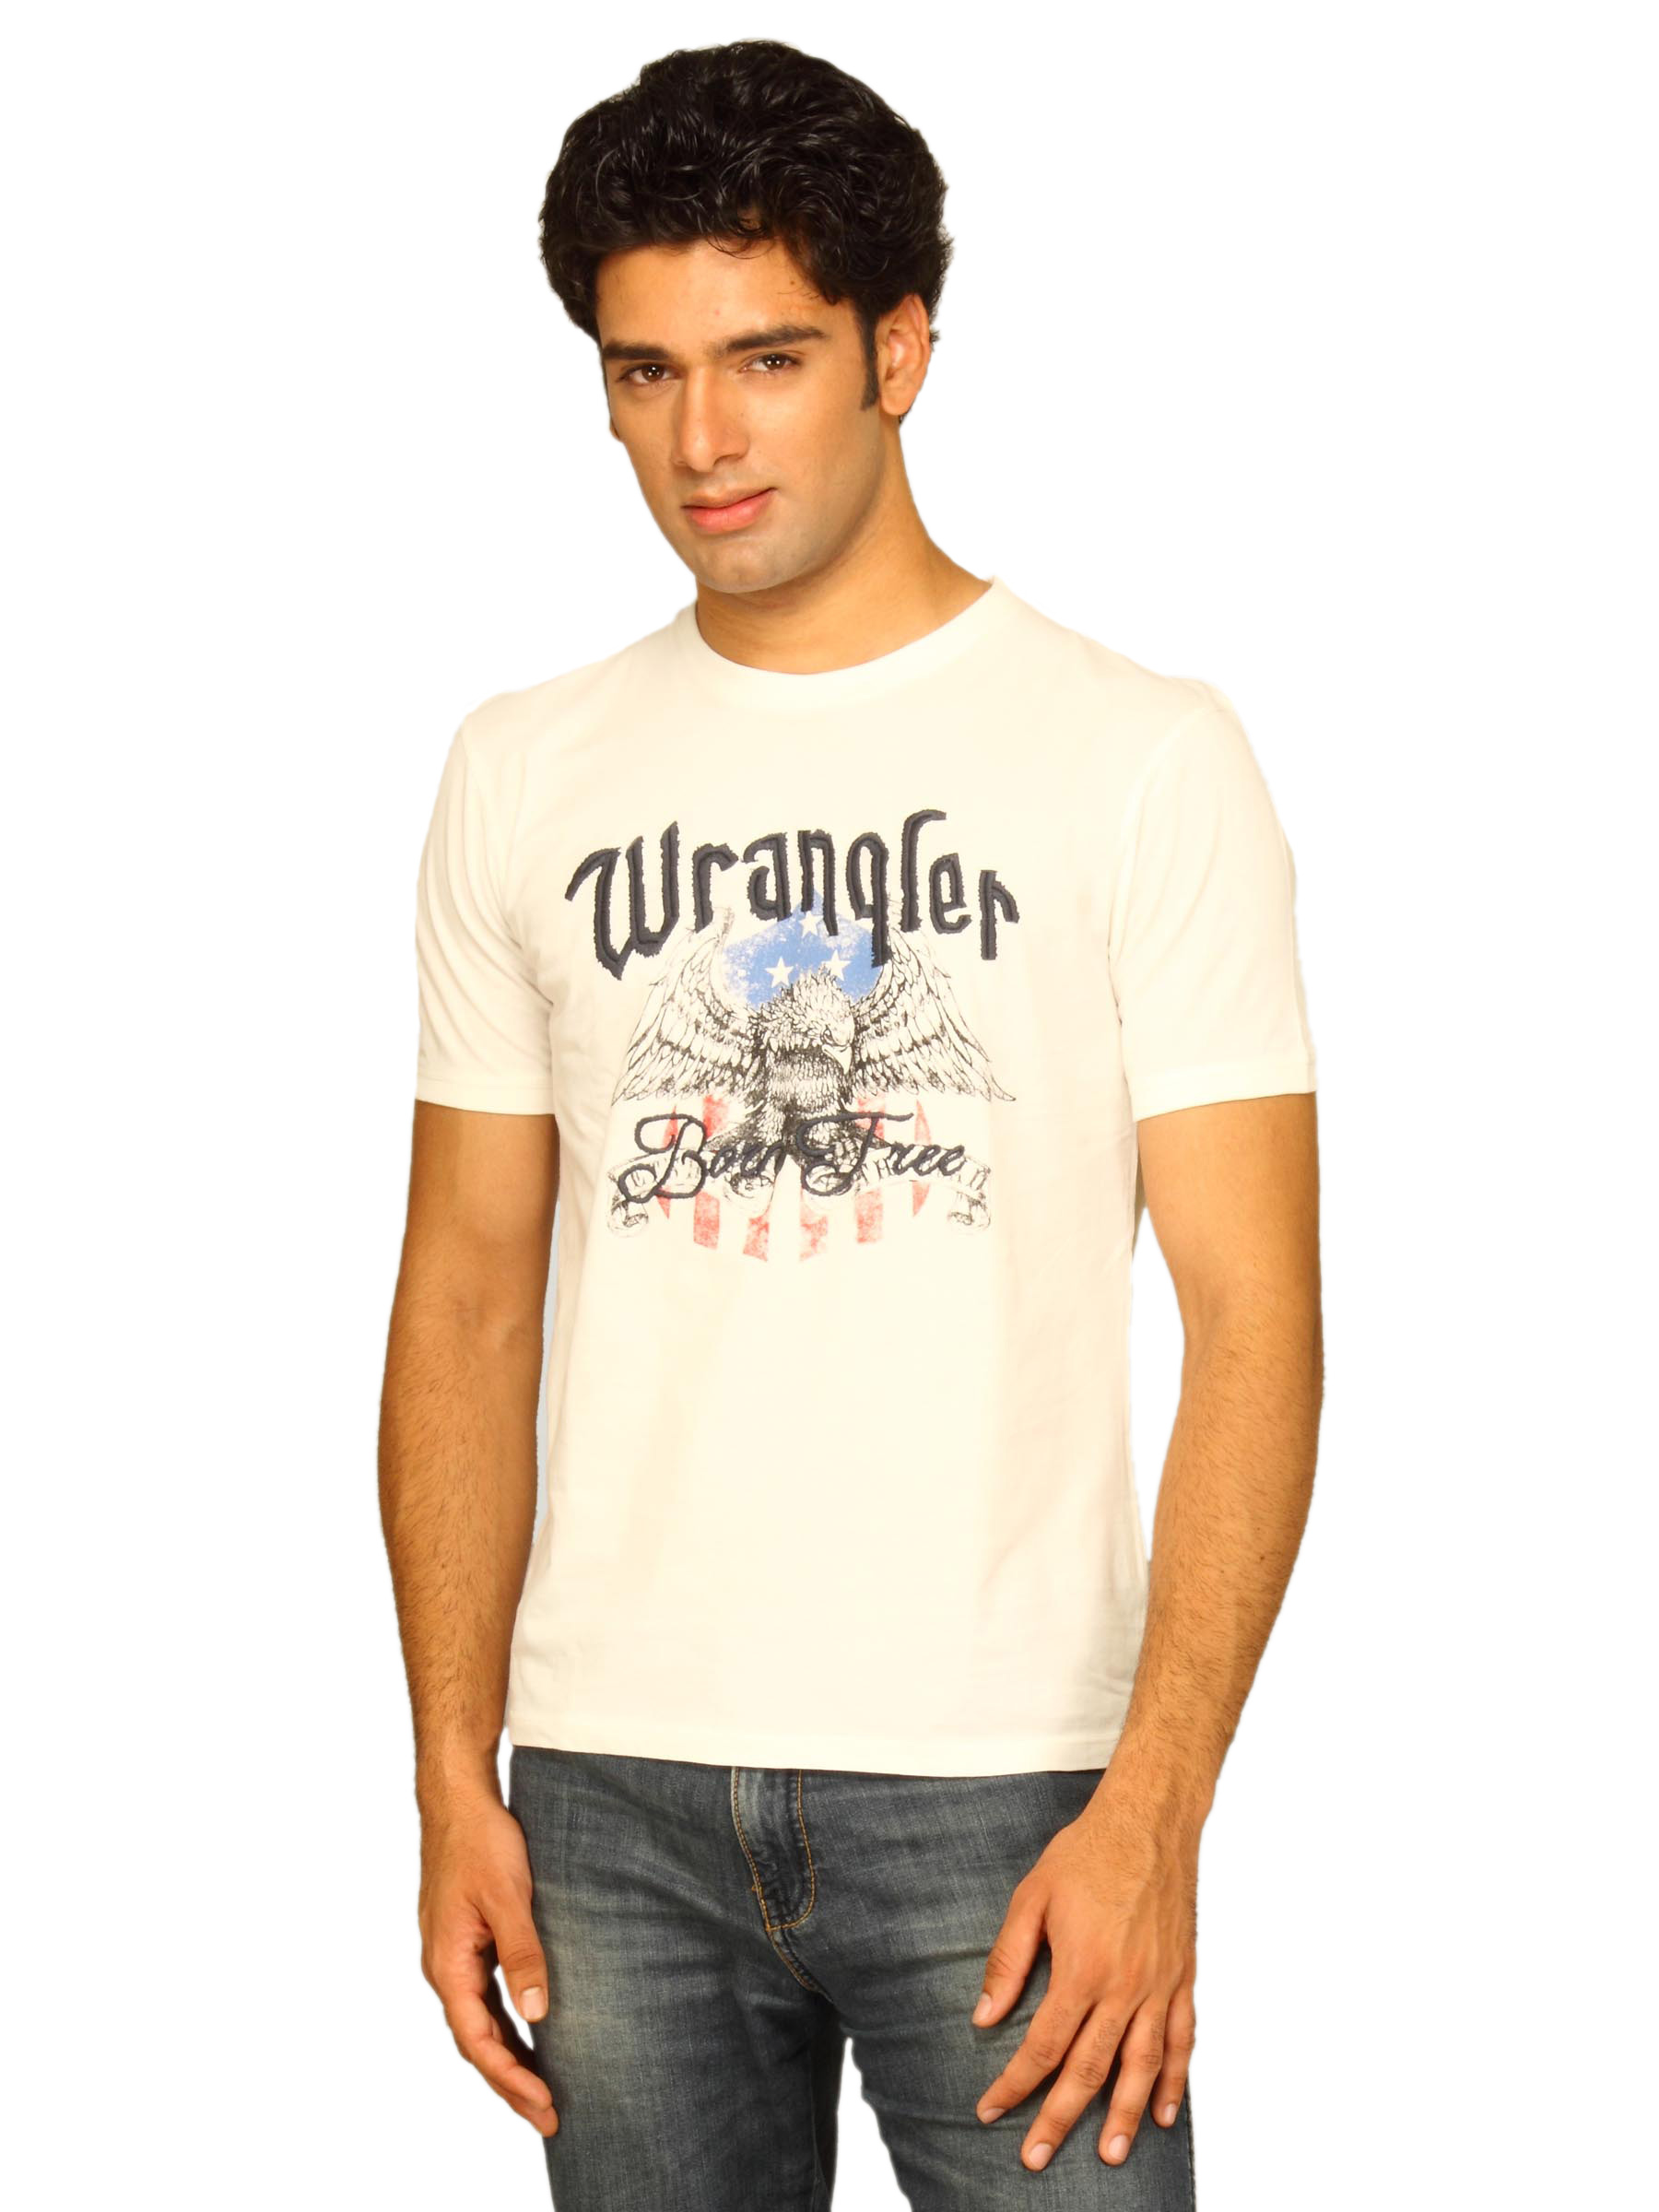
Wrangler Men's Born Free Eagle Offwhite T-shirt
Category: Apparel / Topwear / Tshirts
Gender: Men
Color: White
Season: Summer 2011
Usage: Casual